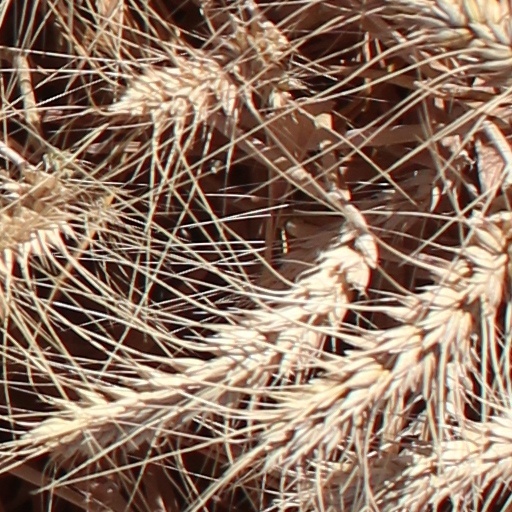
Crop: wheat